Béla Kun

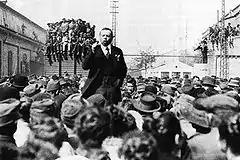
Béla Kun was the leader of the Hungarian Revolution of 1919

The Social Democrats approached Kun on the subject of a coalition government, hoping he would be able to use his Bolshevik connections to bring the Red Army to Hungary's aid. So desperate were they for support from Moscow that it was Kun, a captive, who dictated the terms to his captors. This was despite the Red Army's full involvement in the Russian Civil War and the unlikelihood that it could be of any direct military assistance. Kun proposed the merger of the Social Democrat and Communist parties, the establishment of a Soviet Republic and several other radical measures, which the Social Democrats agreed to.